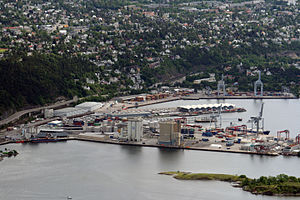
Sjursøya
Luftoto af  Sjursøya (2015)
Sjursøya er en halvø i Oslo. Den var oprindelig en fritliggende ø i den indre Oslofjord, men i 1920- og 1930'erne blev øen som beskæftigelsesarbejde omlagt, så den kunne benyttes til havneformål. I dag er Sjursøya en central del af Oslo Havn og tager blandt andet mod produkttankskibe.